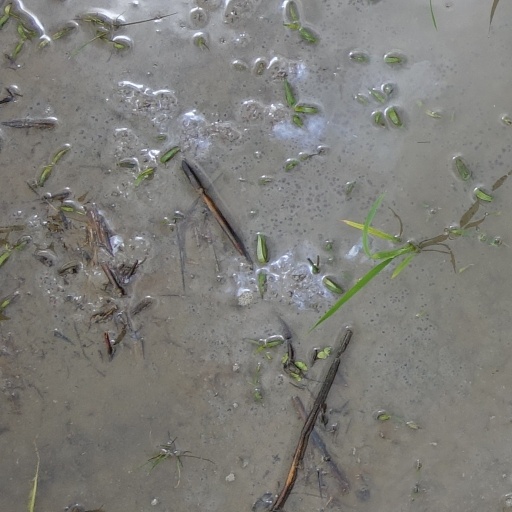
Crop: rice